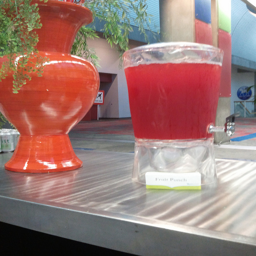
A cup and vase on a steel surface.
A vase and a pitcher sit next to each other.
A red beverage in a glass container sitting on a counter.
A container filled with liquid sits beside a vase.
A pitcher of juice sitting next to a big vase